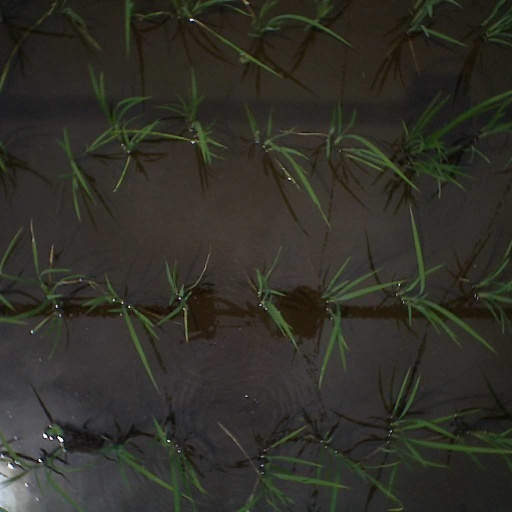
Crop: rice